Fear Not (film)

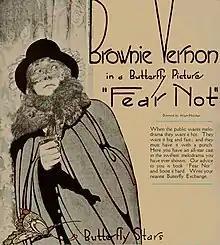
Motion Picture News Movie ad 1917

Fear Not is a 1917 American silent crime drama film directed by Allen Holubar and starring Agnes Vernon, Miles McCarthy and Murdock MacQuarrie.